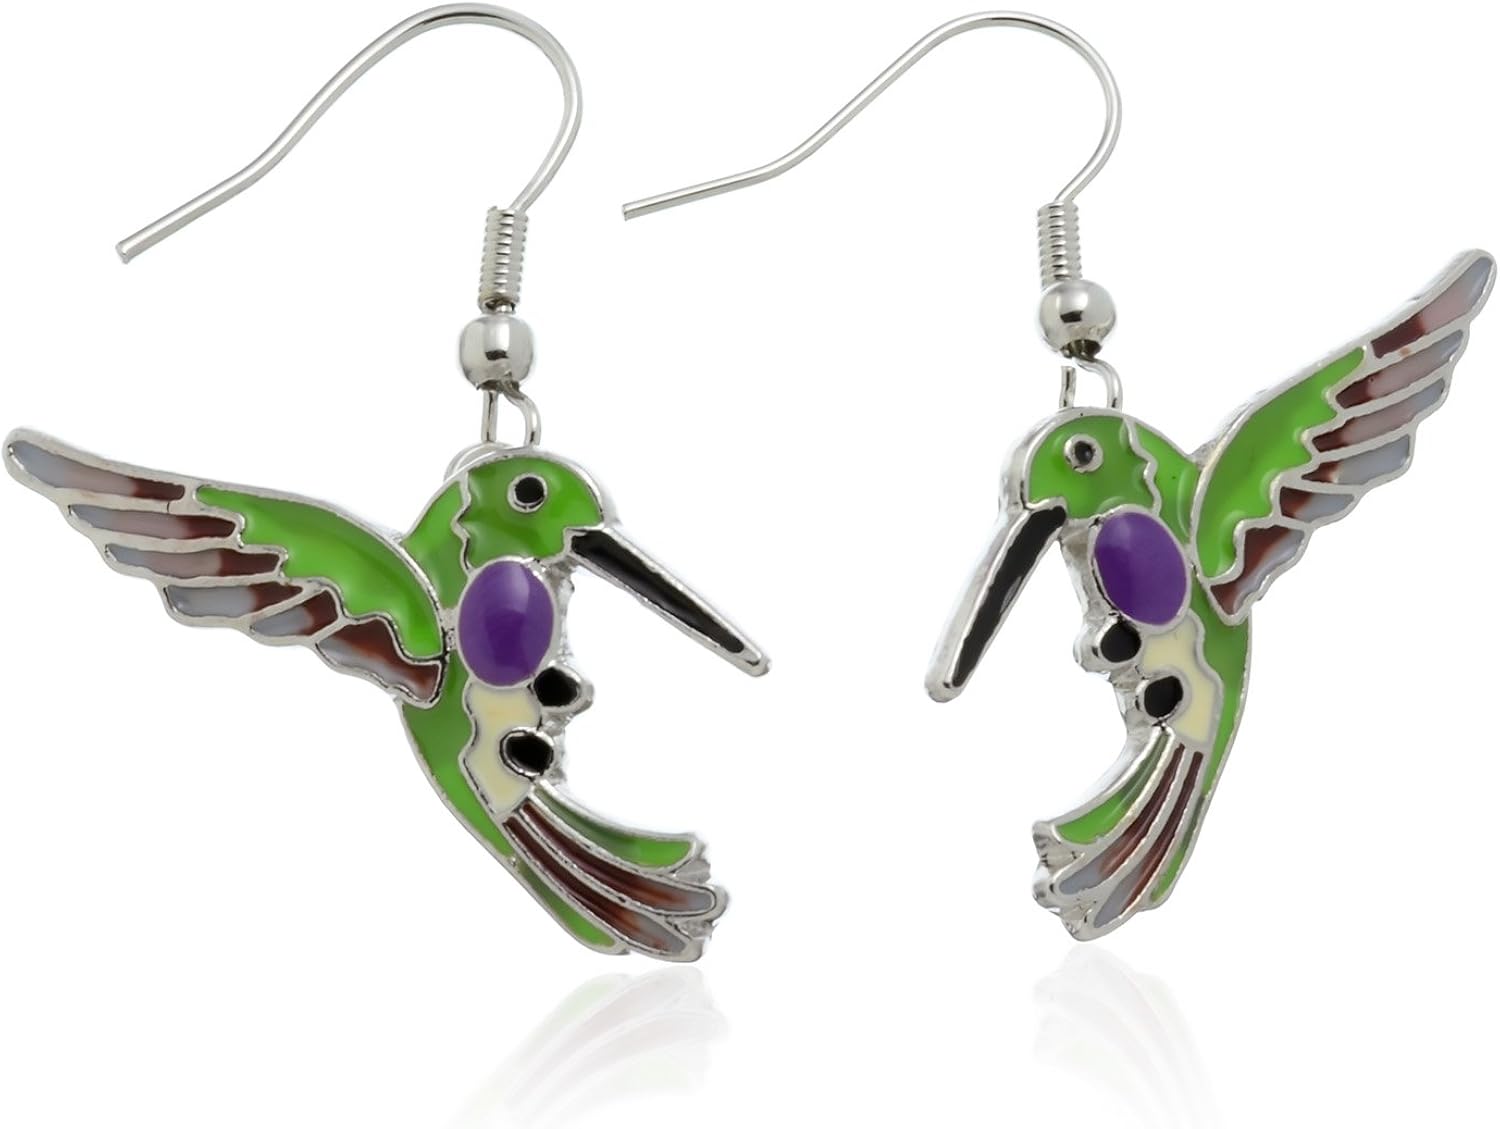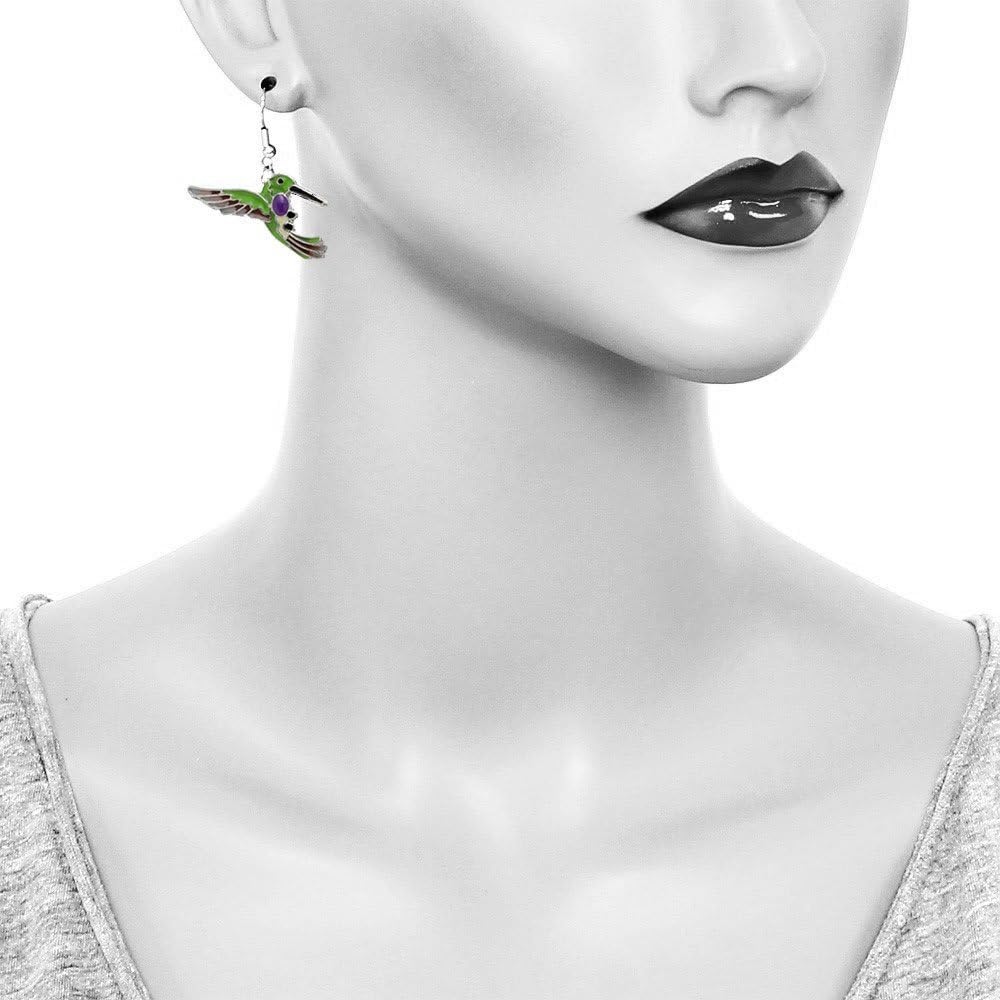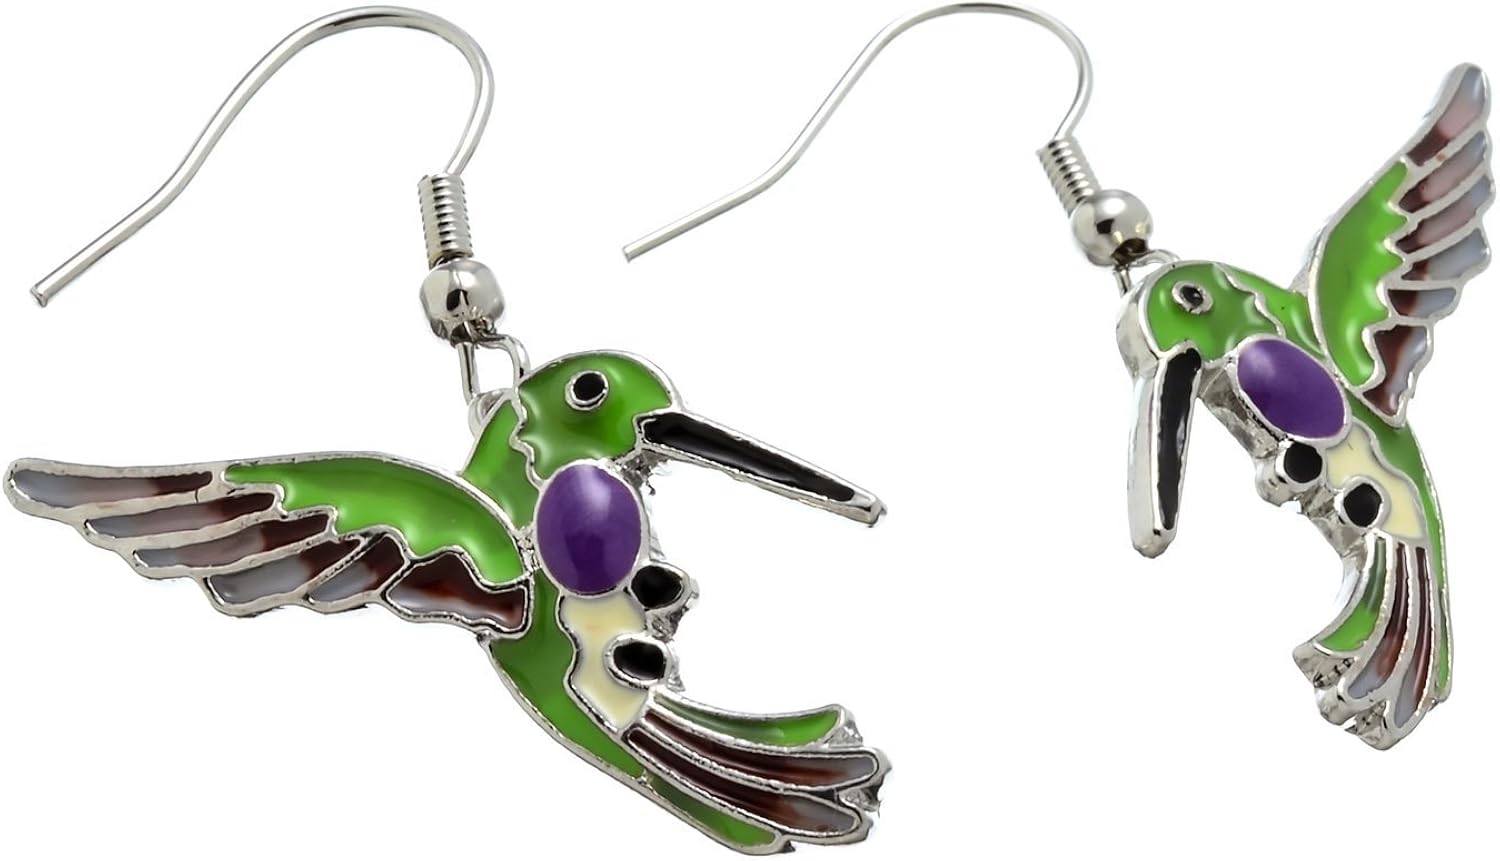
PammyJ Silvertone Enameled Hummingbird Earrings
Category: AMAZON FASHION
Here is a lovely pair of light green and purple enamel hummingbird earrings. Earrings measure 1 inch wide and 1.5 inches long on fishhook wires. Comes in gift box.
Features: A lovely and colorful pair of purple and green hummingbird earrings perfect for all bird lovers | Earrings measure 1 inch wide and 1.5 inches long | Comes in PammyJ gift box with protective sleeve nice for gift giving